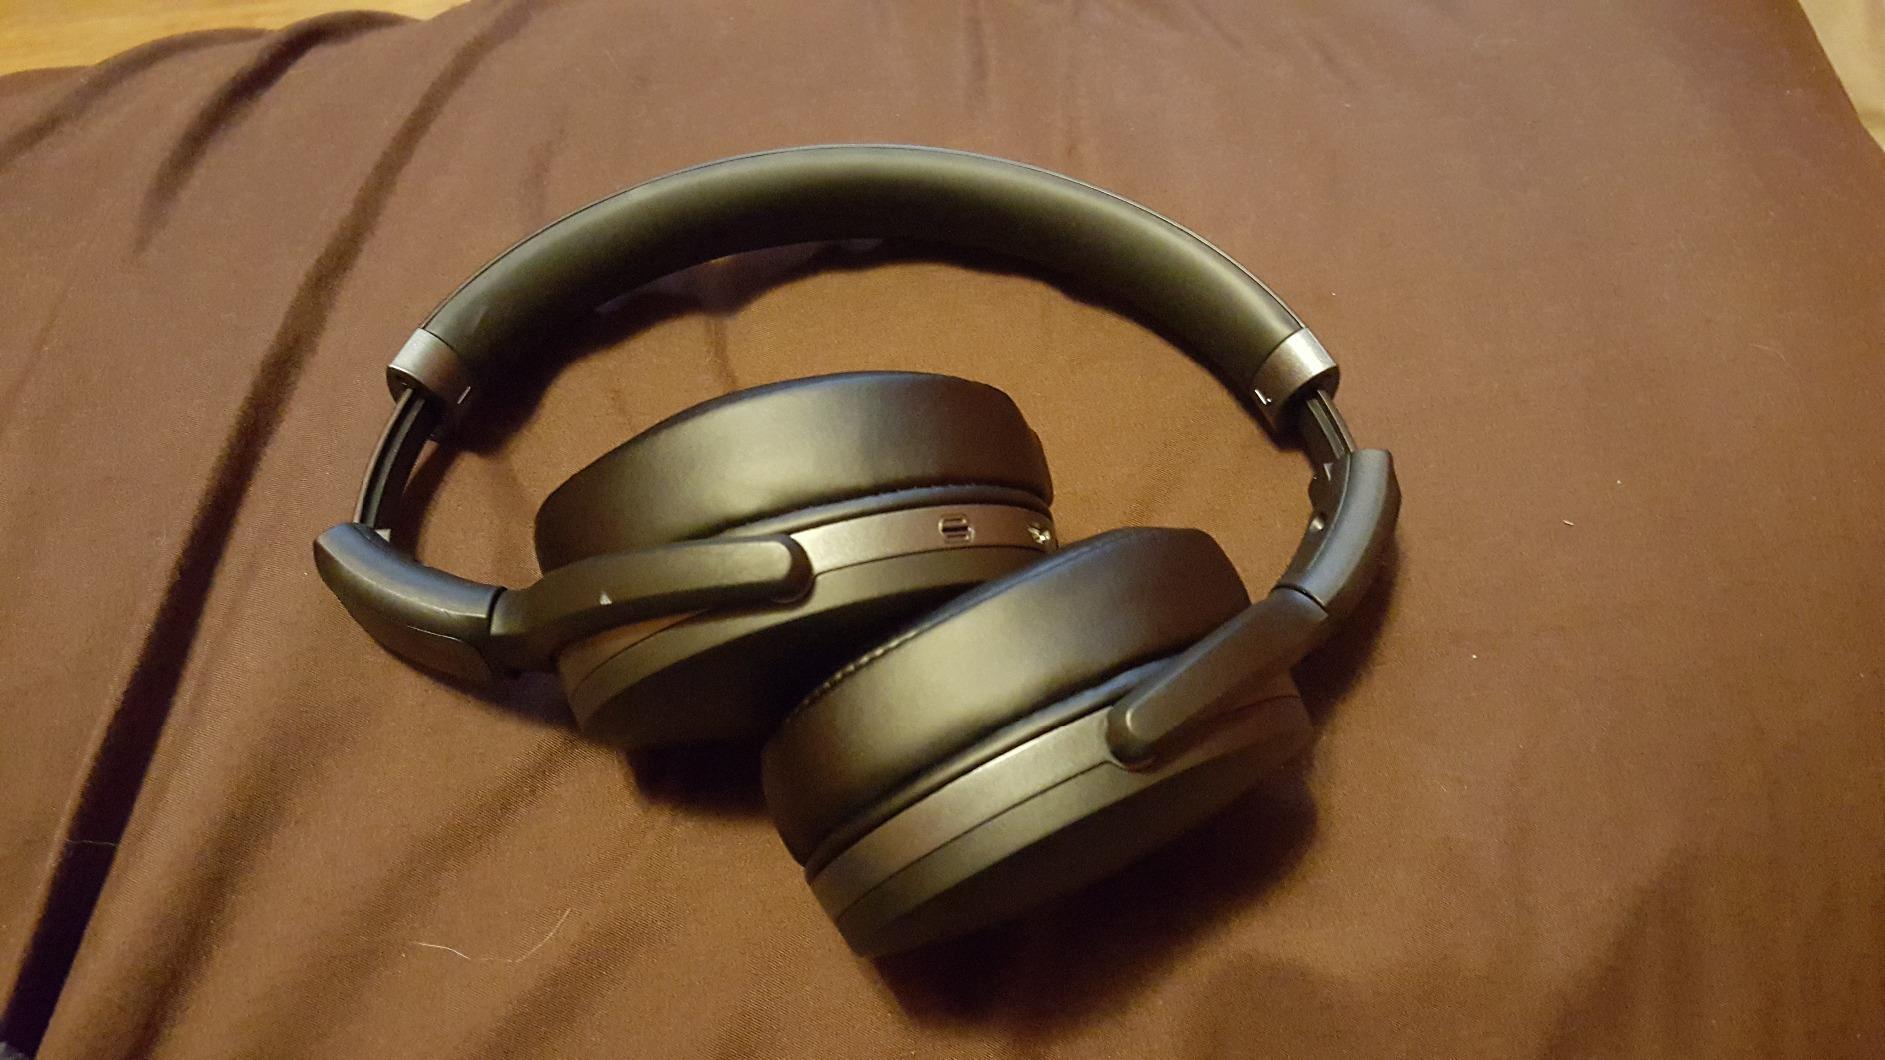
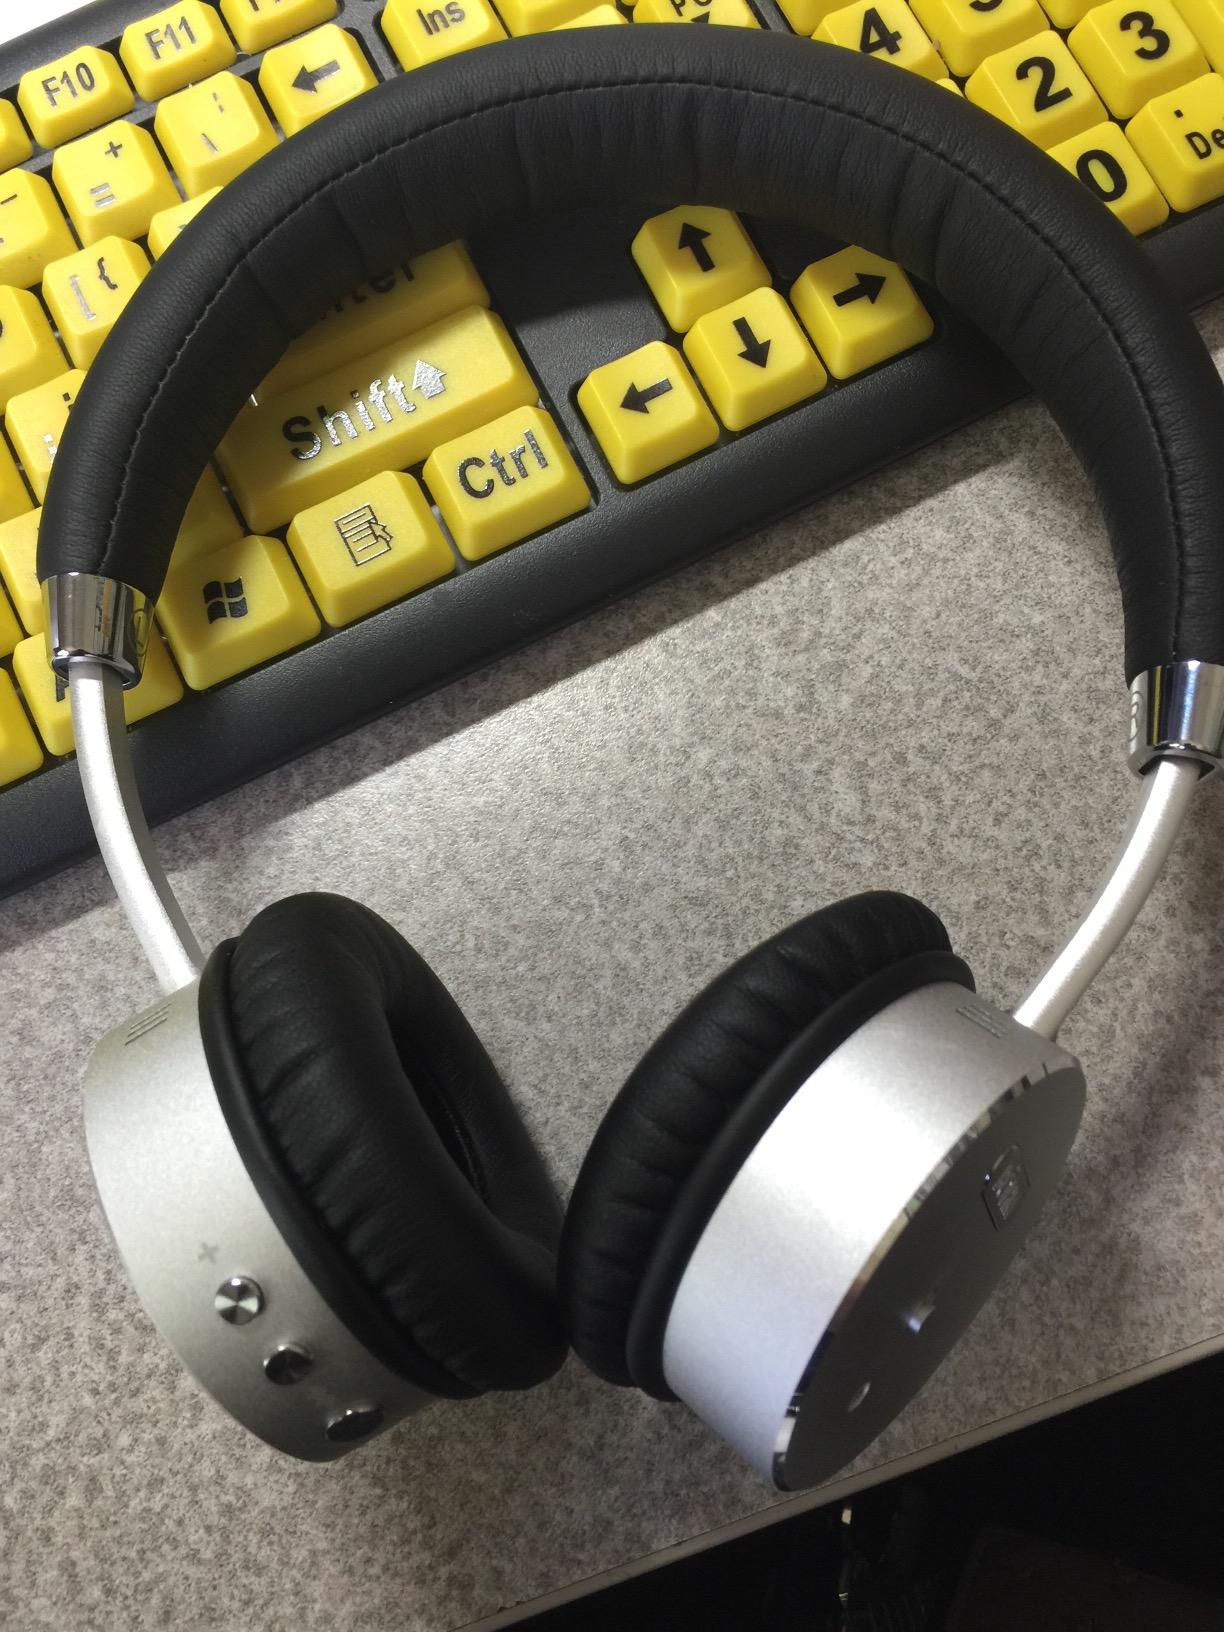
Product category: headphones
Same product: no